Banana fritter

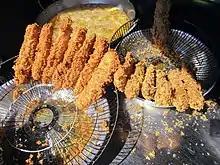
Cambodian banana fritters at a market in Siem Reap

In Khmer, banana fritters are called "num chek chien". They are made by dipping flattened bananas in a thick mixture of rice flour, sesame seeds, egg whites and coconut milk seasoned with salt and sugar and deep frying them in hot oil until crispy and golden. The Cambodian banana fritters are more savoury than sweet and are often eaten as a snack with coconut ice cream as a popular accompaniment. A famous banana fritter shop in Cambodia is "Chek Chean Pises" operating since 2000 that has two locations in Phnom Penh – at Mao Tse Tong Boulevard and Kampuchea Krom Boulevard.